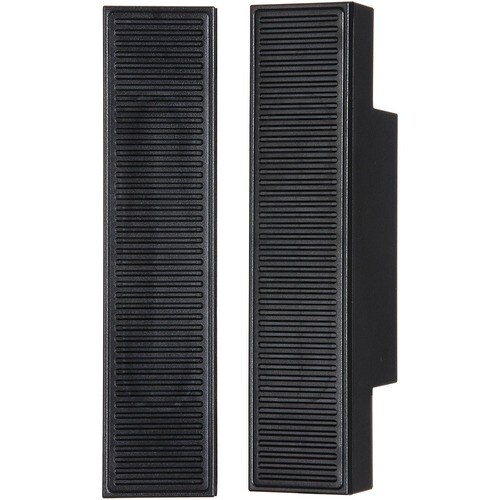
Sharp NEC Display SP
Sharp NEC Display SP-RM2 Rear Mount, Side Mount Speaker - Black VPN:SP-RM2 SKU:AC270016 UPC:Loading Please see below
Brand: NEC
Category: Electronics > Video > Video Accessories > Television Parts & Accessories > TV Replacement Speakers